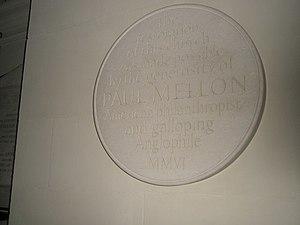
St George's, Bloomsbury, est une église paroissiale de Bloomsbury, dans le district londonien de Camden, à Londres. Elle a été conçue par Nicholas Hawksmoor et consacrée en 1730. La crypte de l'église abrite le musée de la Comédie.